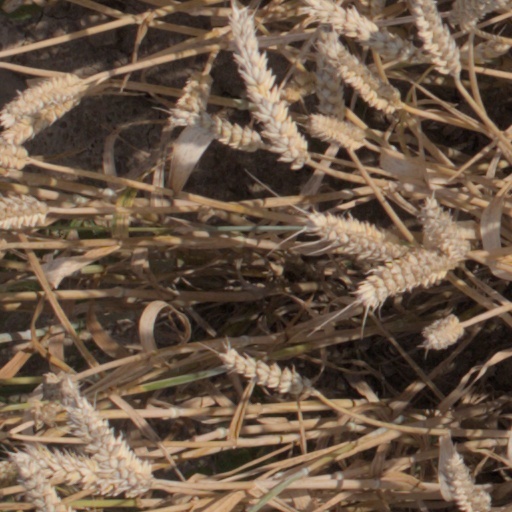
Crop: wheat